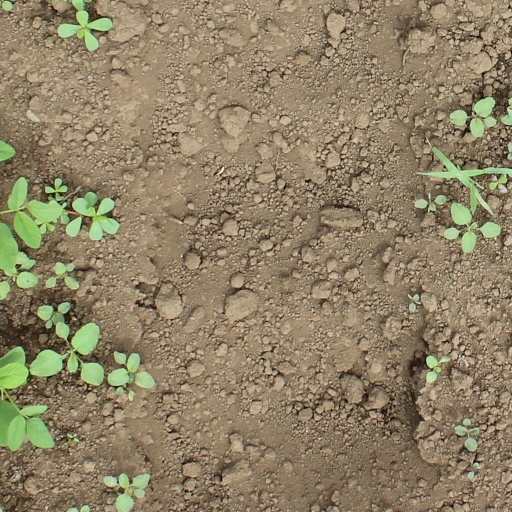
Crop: soybean